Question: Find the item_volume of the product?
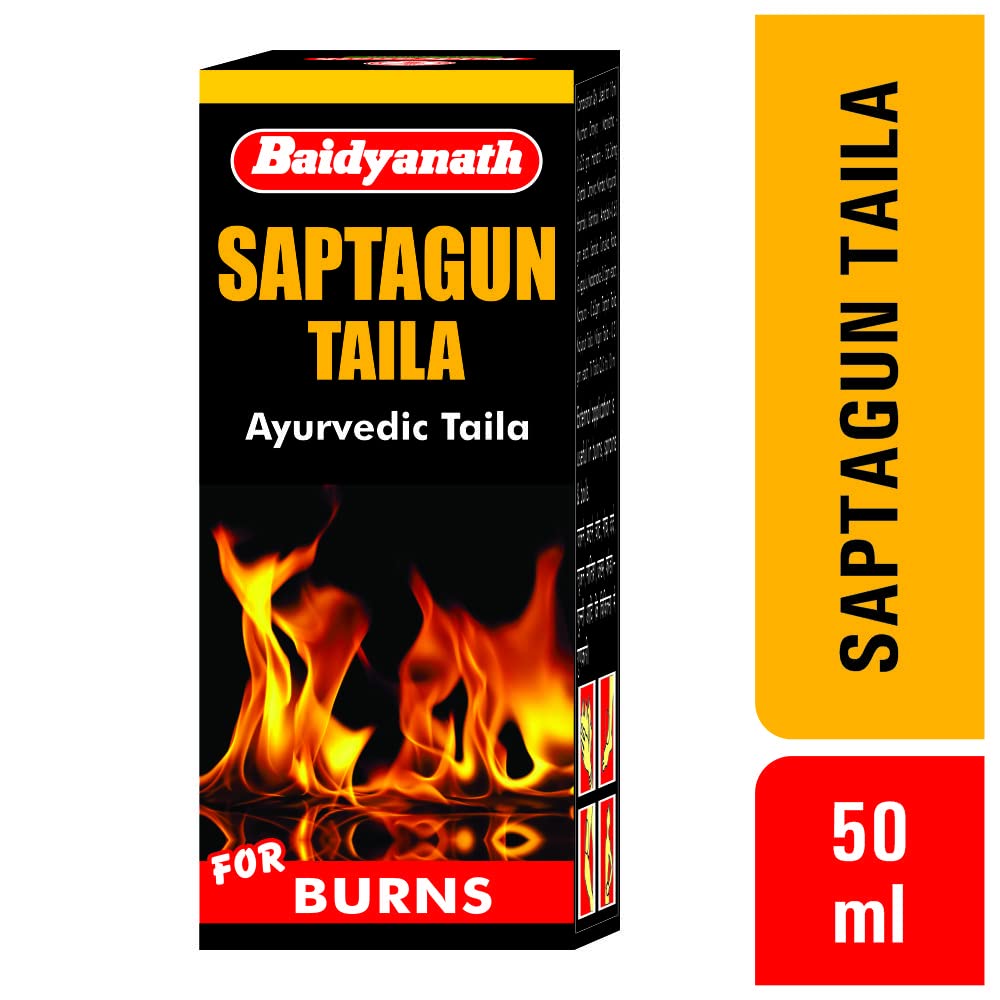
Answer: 50.0 millilitre